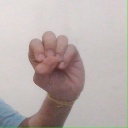
अक्षर: उ